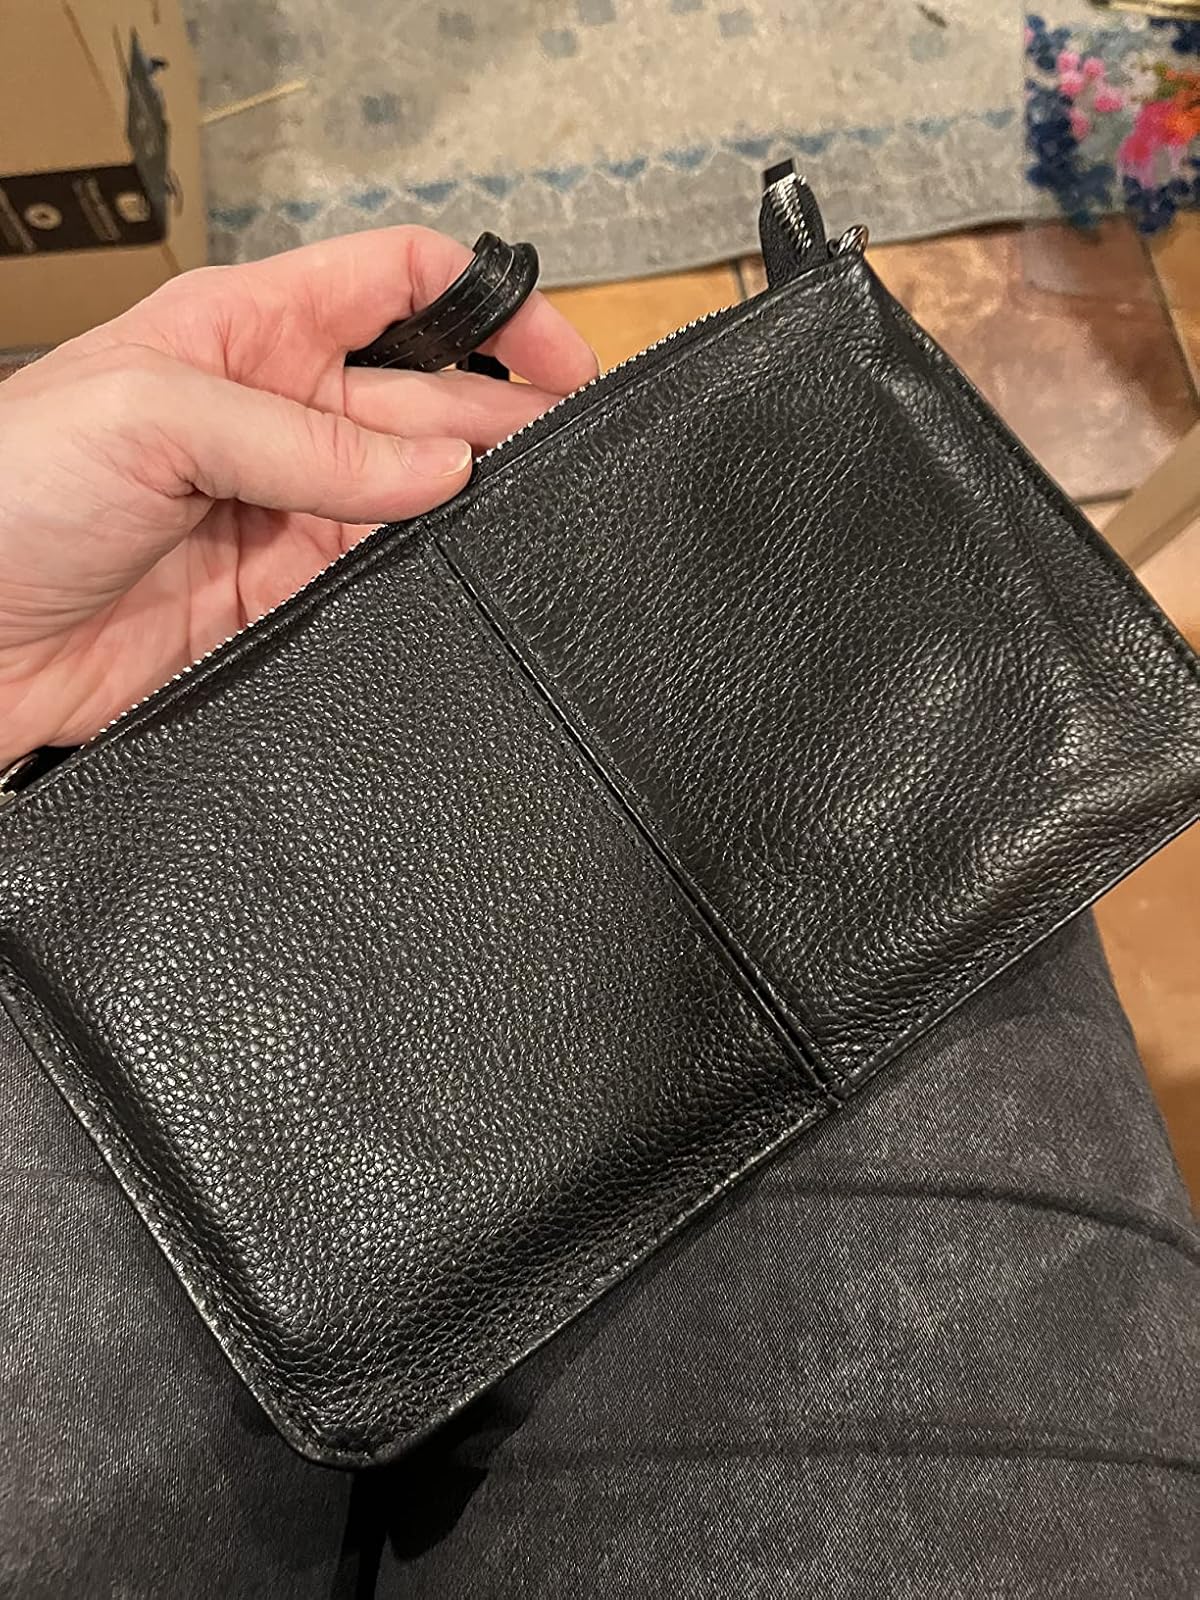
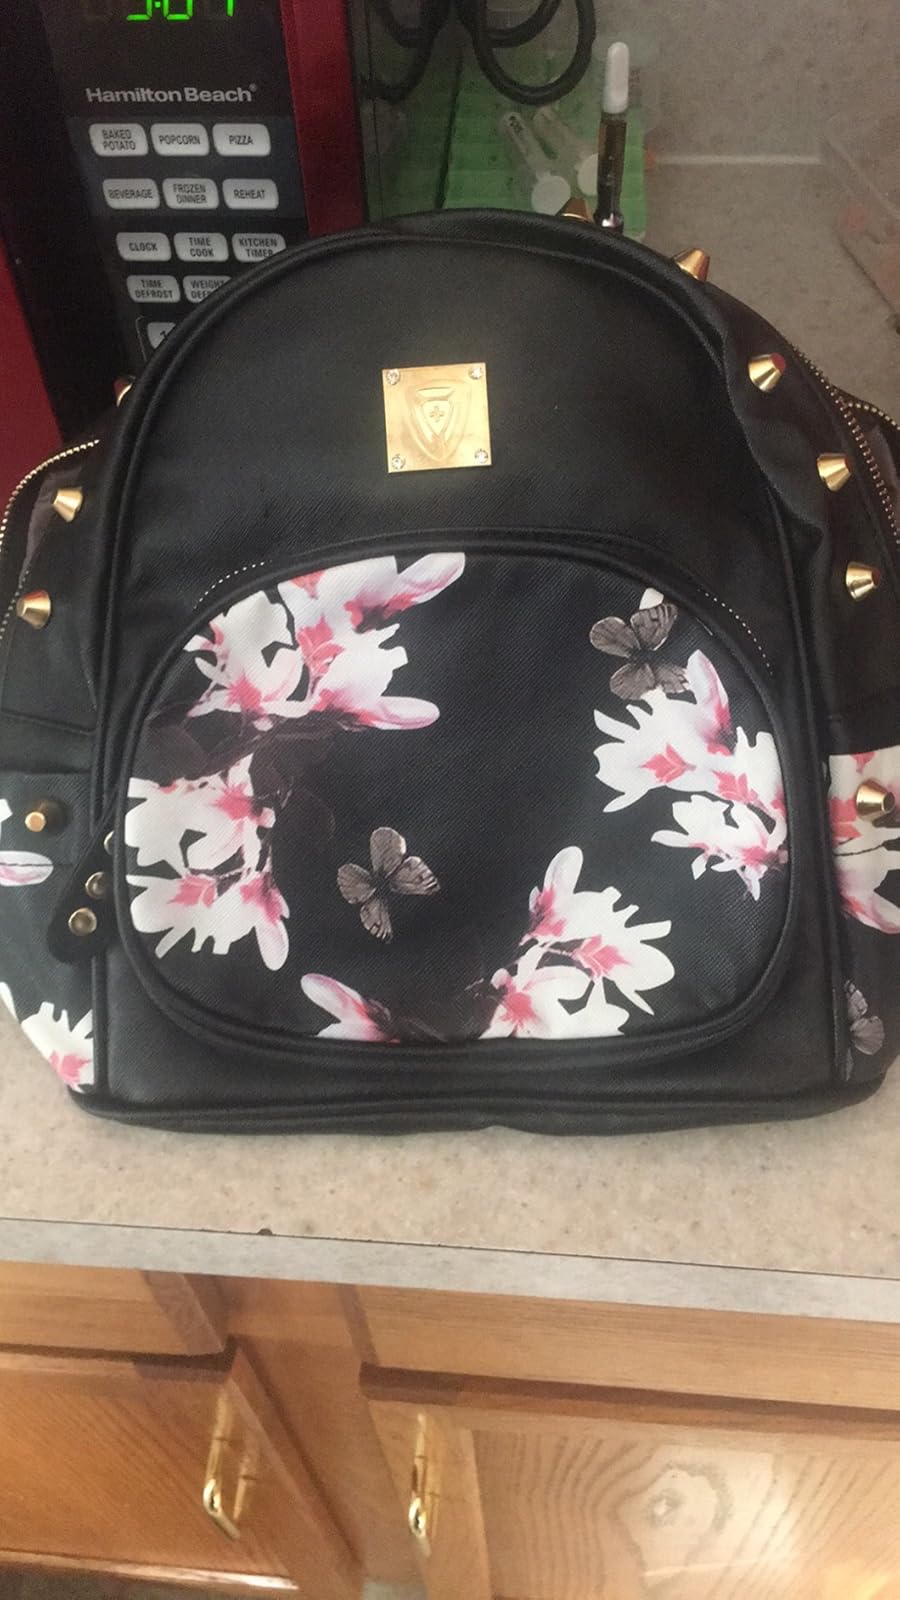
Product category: accessories_handbag
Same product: no